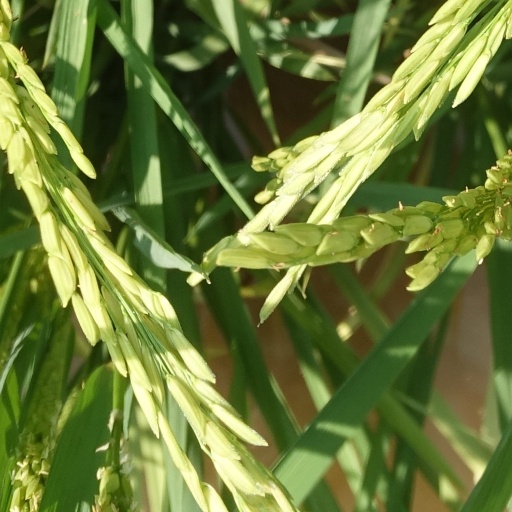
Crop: rice